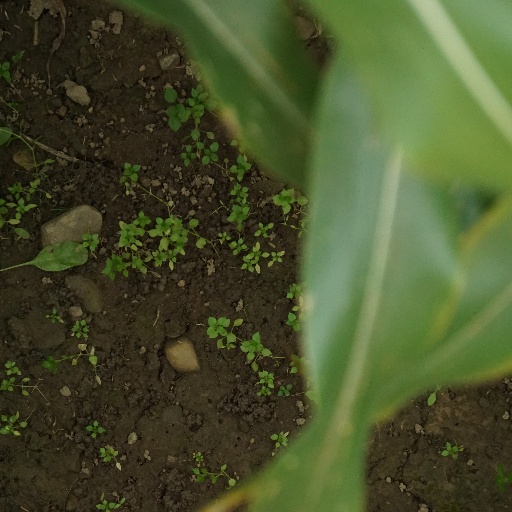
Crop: maize; corn